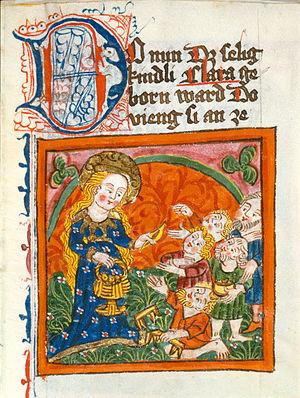
La bienheureuse Ortolana d'Assise, née dans le dernier quart du XIIᵉ siècle et morte dans la première moitié du XIIIᵉ siècle, est la mère de sainte Claire d'Assise, disciple de saint François d'Assise et fondatrice de l'ordre des pauvres dames de Saint-Damien. Elle appartient donc à l'histoire des premiers temps du franciscanisme.